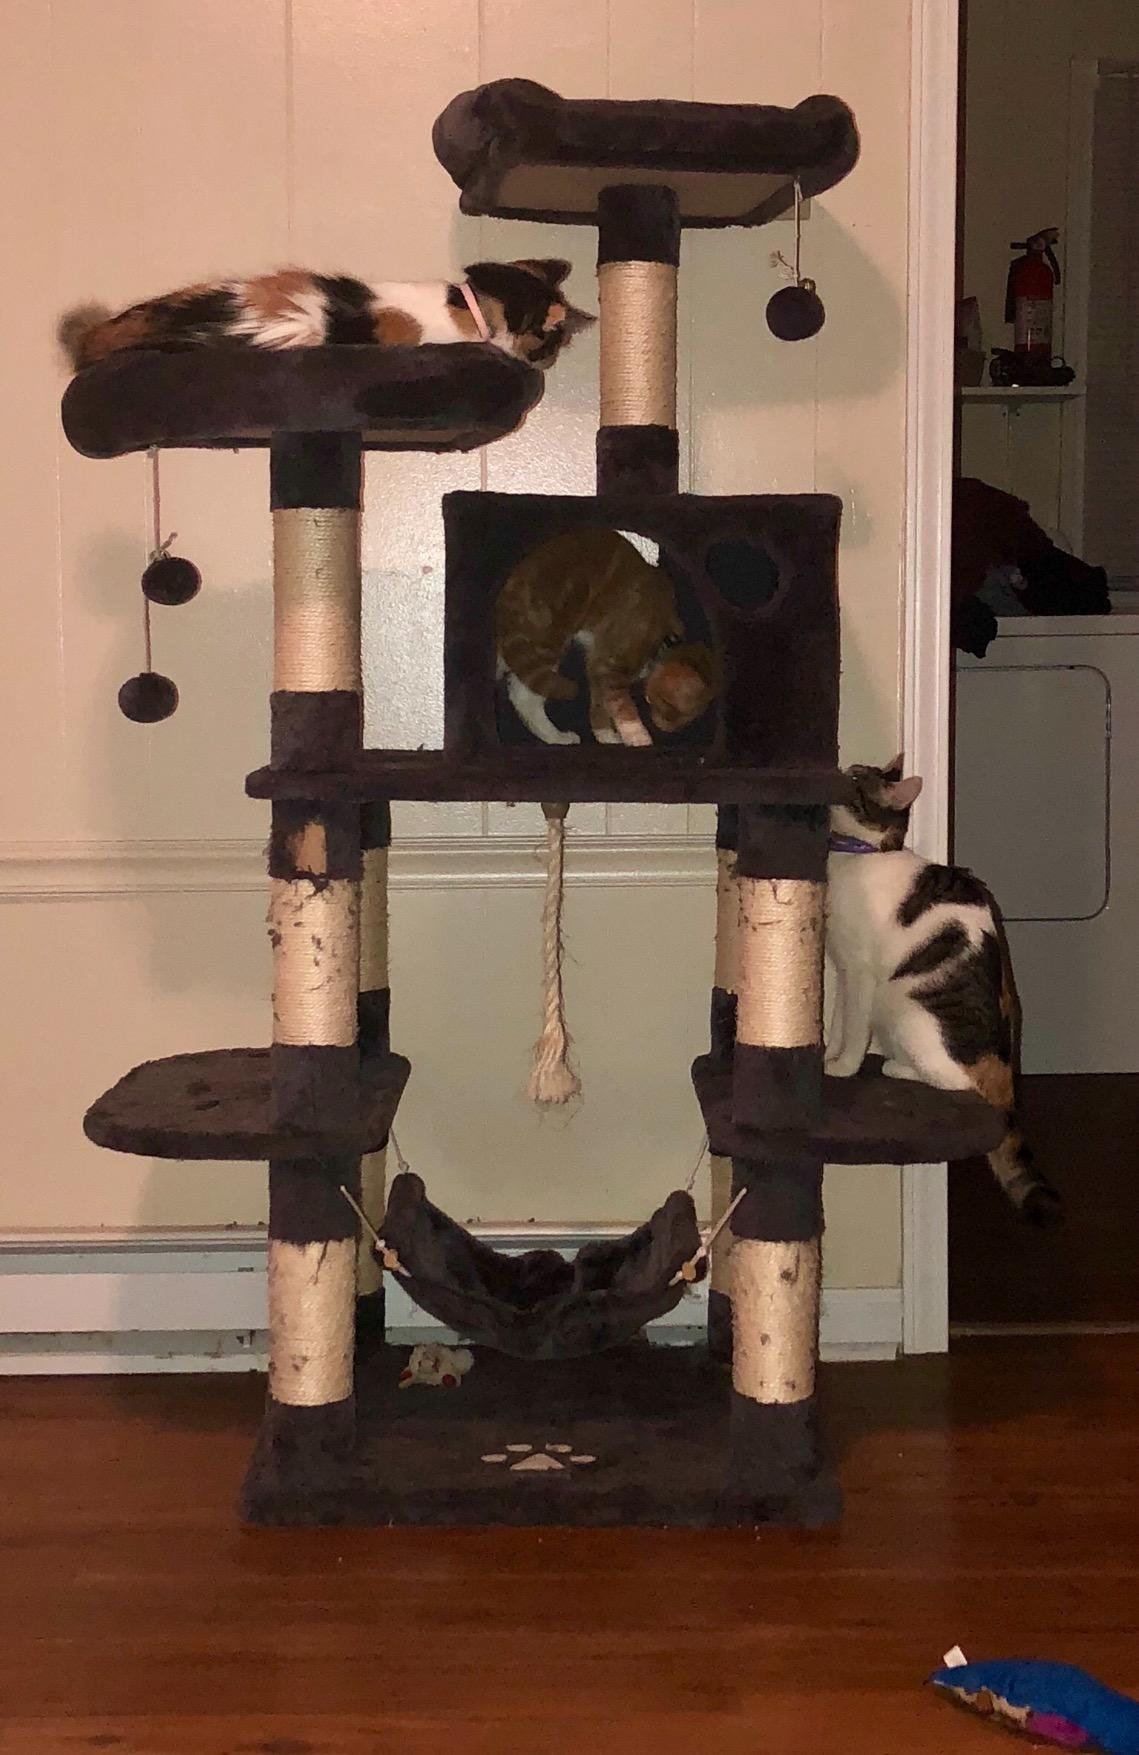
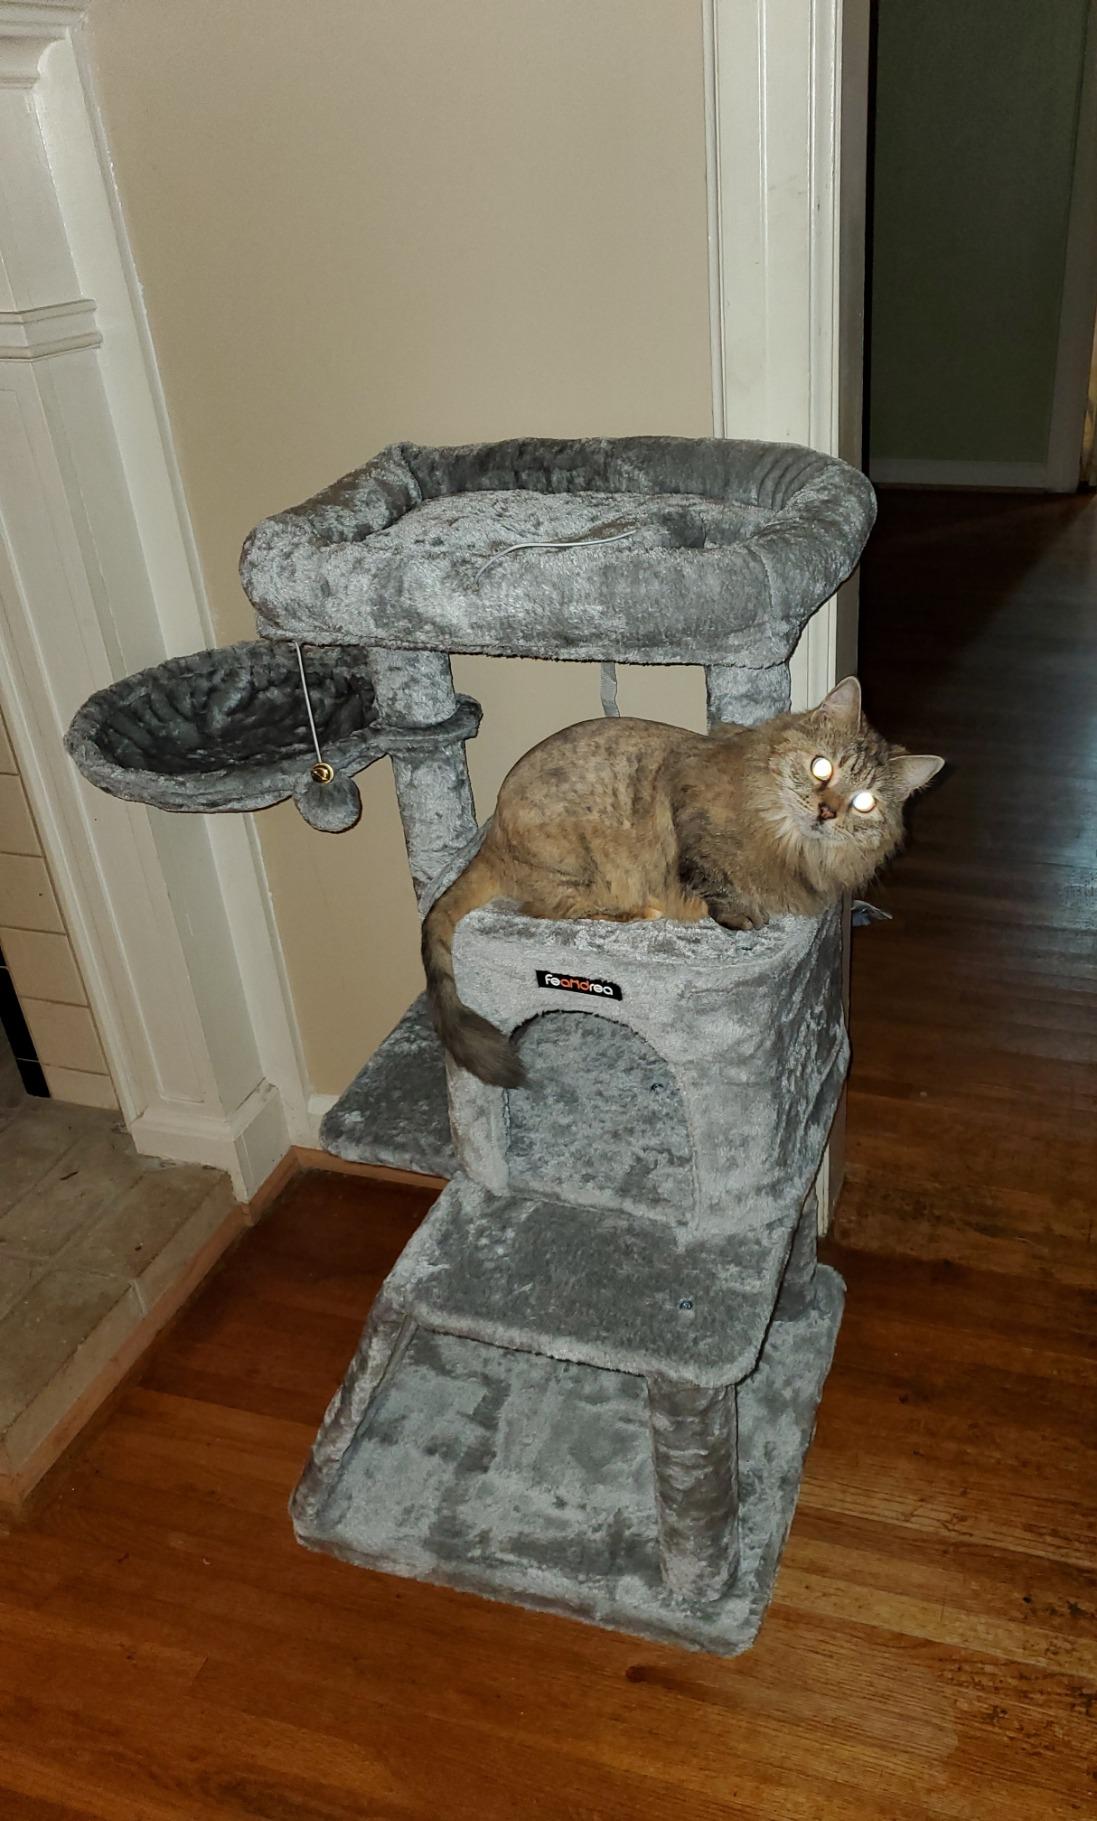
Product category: items_cat tree
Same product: no